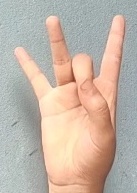
ASL sign: 8